Henrietta Rodman

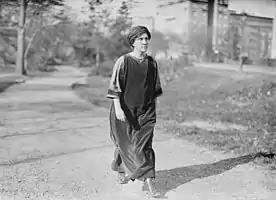

Henrietta Rodman (August 29, 1877 – March 21, 1923) was an American educator and feminist. She was active in advocating on behalf of married women teachers for their right to promotion and maternity leave.